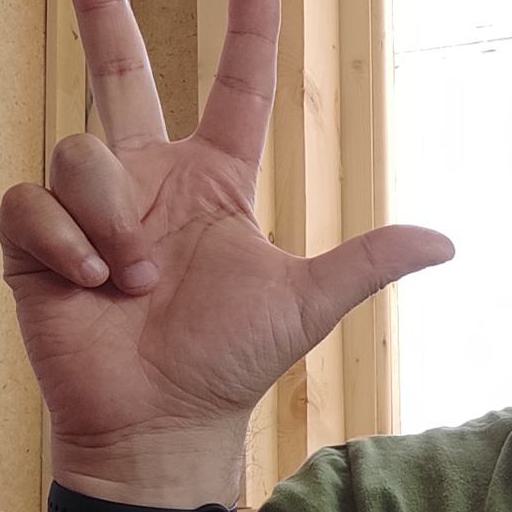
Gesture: three2